Rock Bottom: In Your House

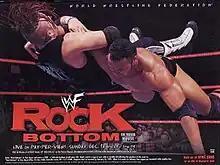
Promotional poster featuring The Rock performing the "Rock Bottom" on Road Dogg

Rock Bottom: In Your House was the 26th In Your House professional wrestling pay-per-view (PPV) event produced by the World Wrestling Federation (WWF; WWE as of 2002). It took place on December 13, 1998, at General Motors Place in Vancouver, British Columbia, Canada. The event was named after The Rock's finishing move, the "Rock Bottom". The venue, since renamed Rogers Arena, would not hold another WWE PPV event until in 2024.